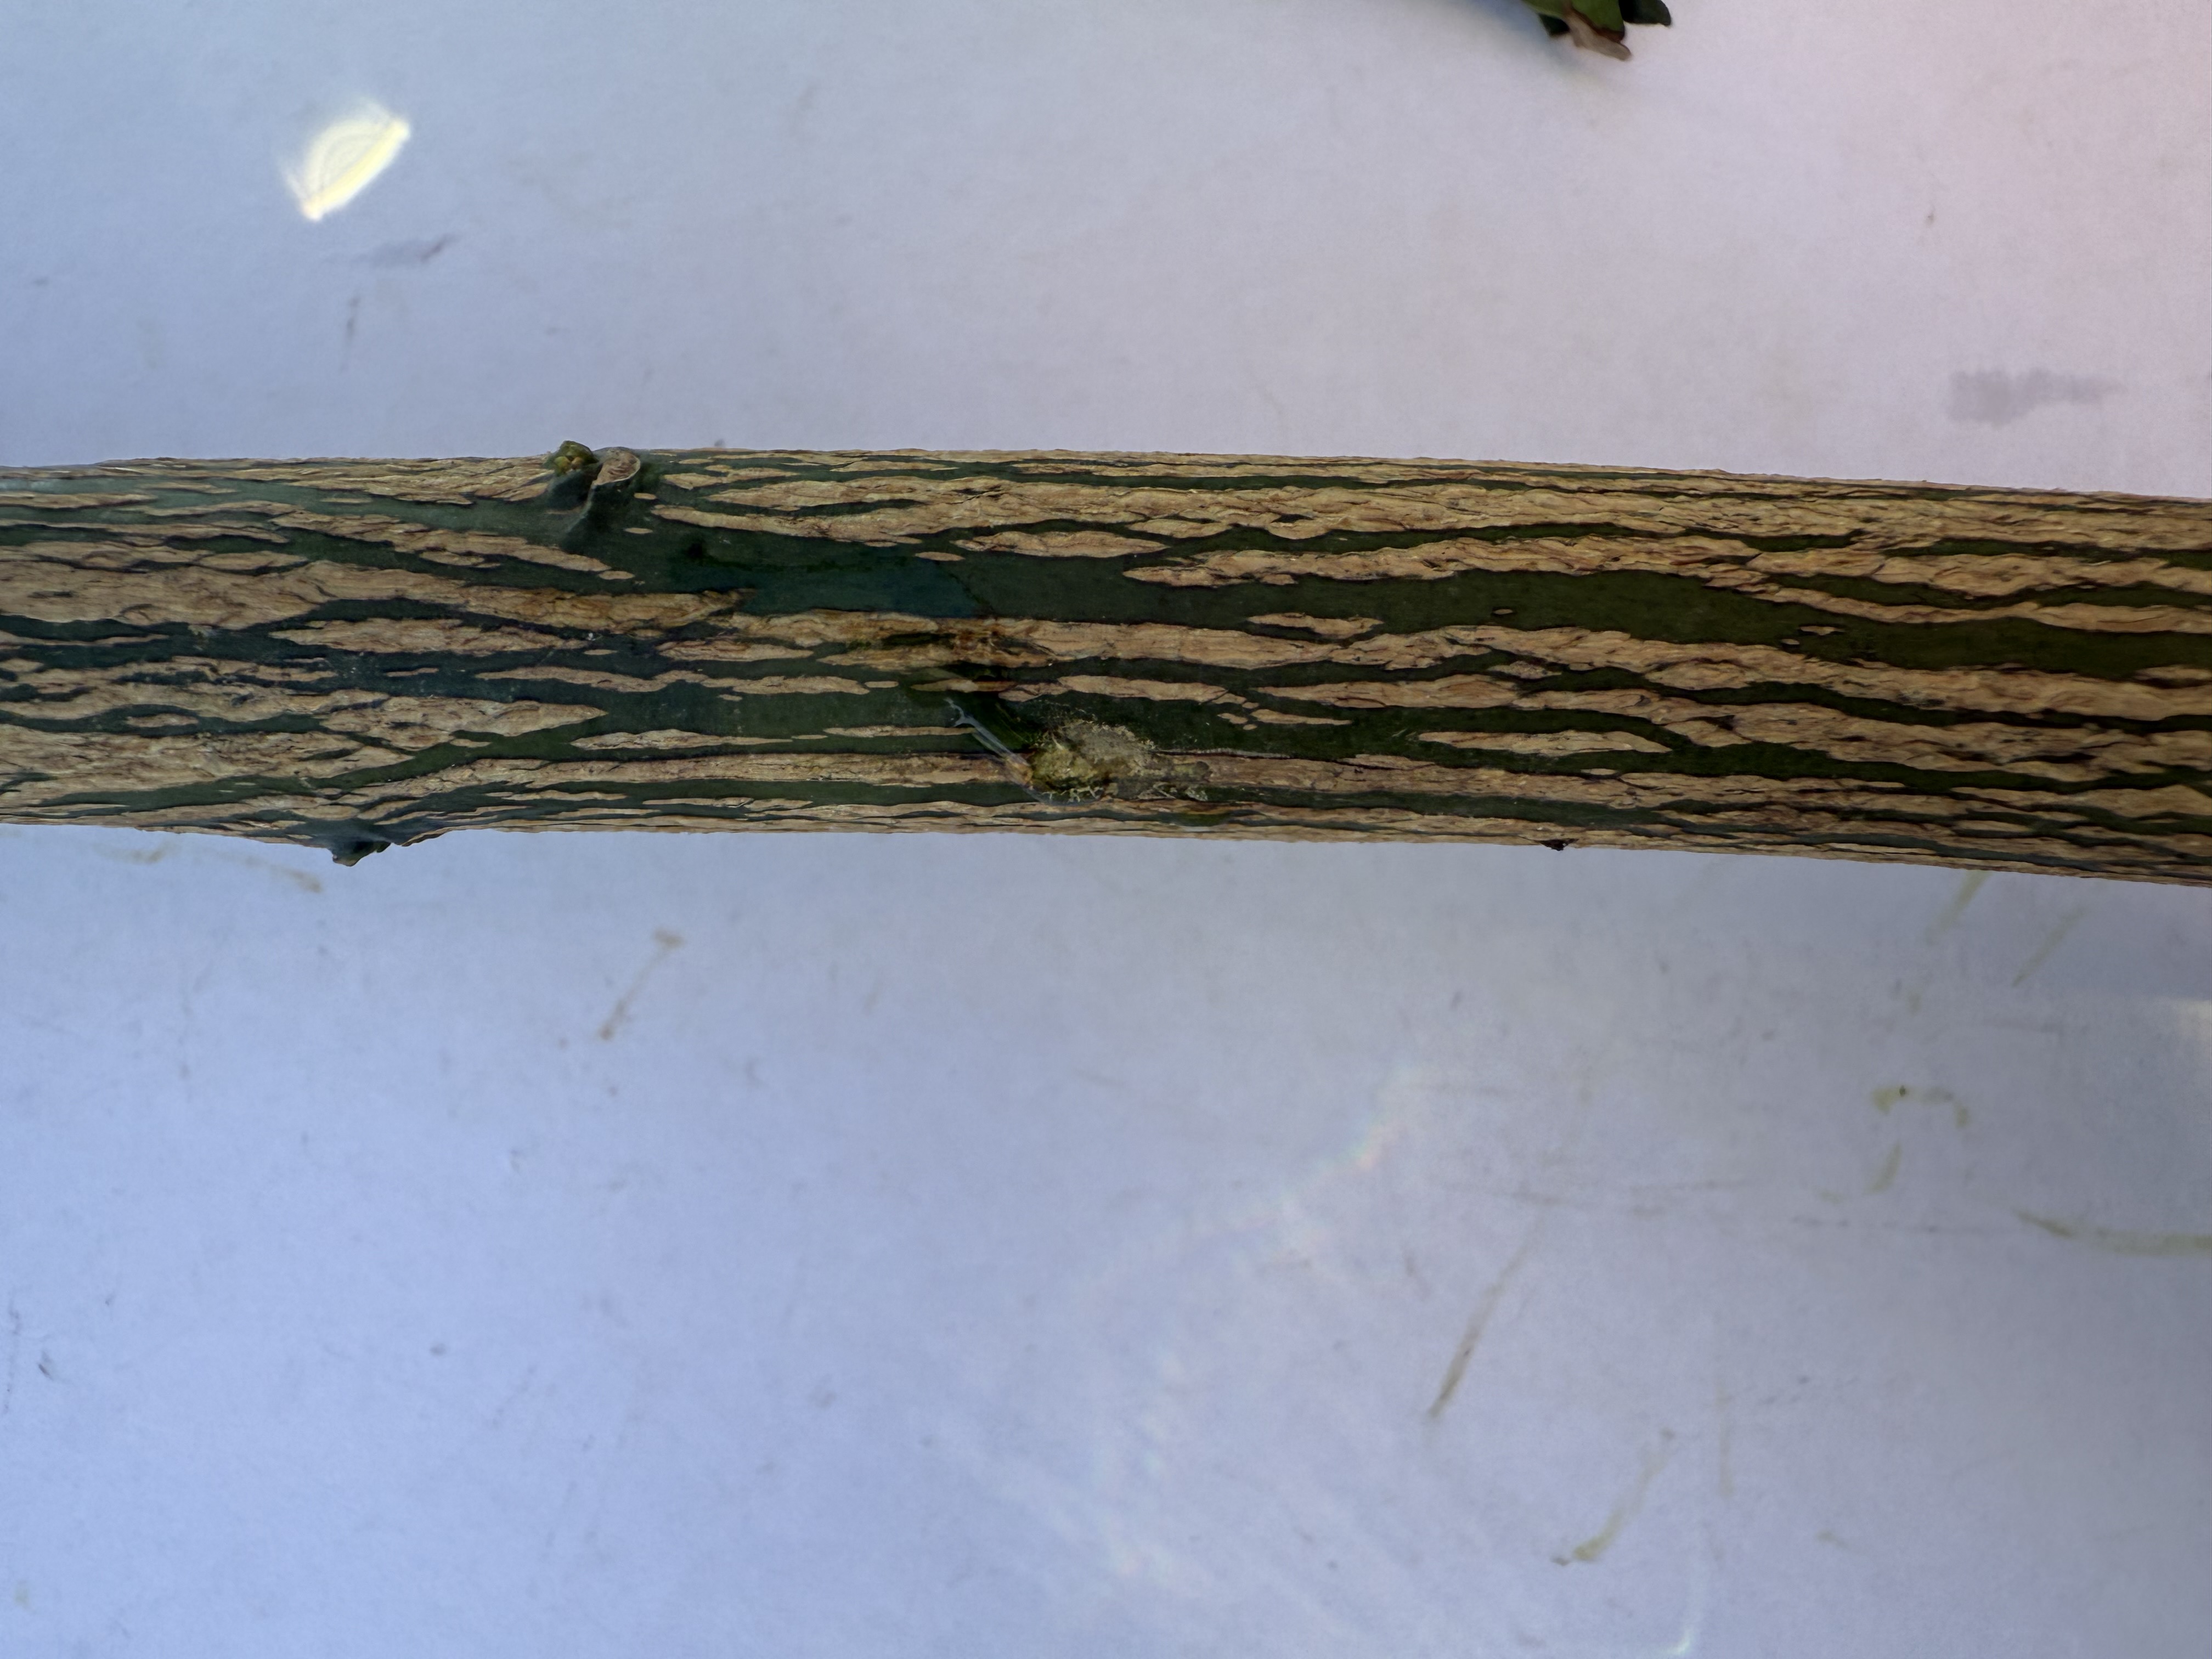
Variety: Orange